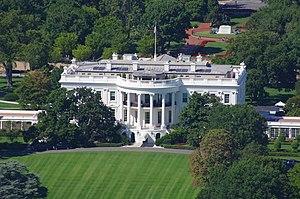
Nixon est un film américain d'Oliver Stone, sorti en 1995. Ce film raconte l'histoire personnelle et politique de l'ancien président Richard Nixon. Il est interprété par Anthony Hopkins, alors que Joan Allen incarne sa femme Pat Ryan. Il dépeint Nixon comme un homme complexe et à bien des égards admirable malgré ses nombreux défauts.